Amma Nanna O Tamila Ammayi

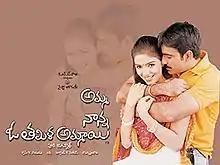
Movie poster

Amma Nanna O Tamila Ammayi is a 2003 Indian Telugu-language sports drama film directed by Puri Jagannadh. The film stars Ravi Teja, Asin, and Prakash Raj with Jayasudha in an extended cameo role, while Ali, and Subbaraju play supporting roles. The film released on 19 April 2003. It marks Asin's debut in Telugu cinema.